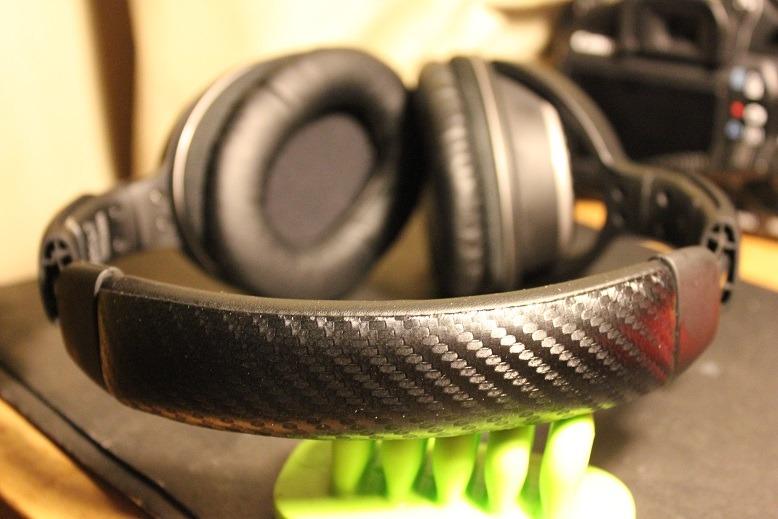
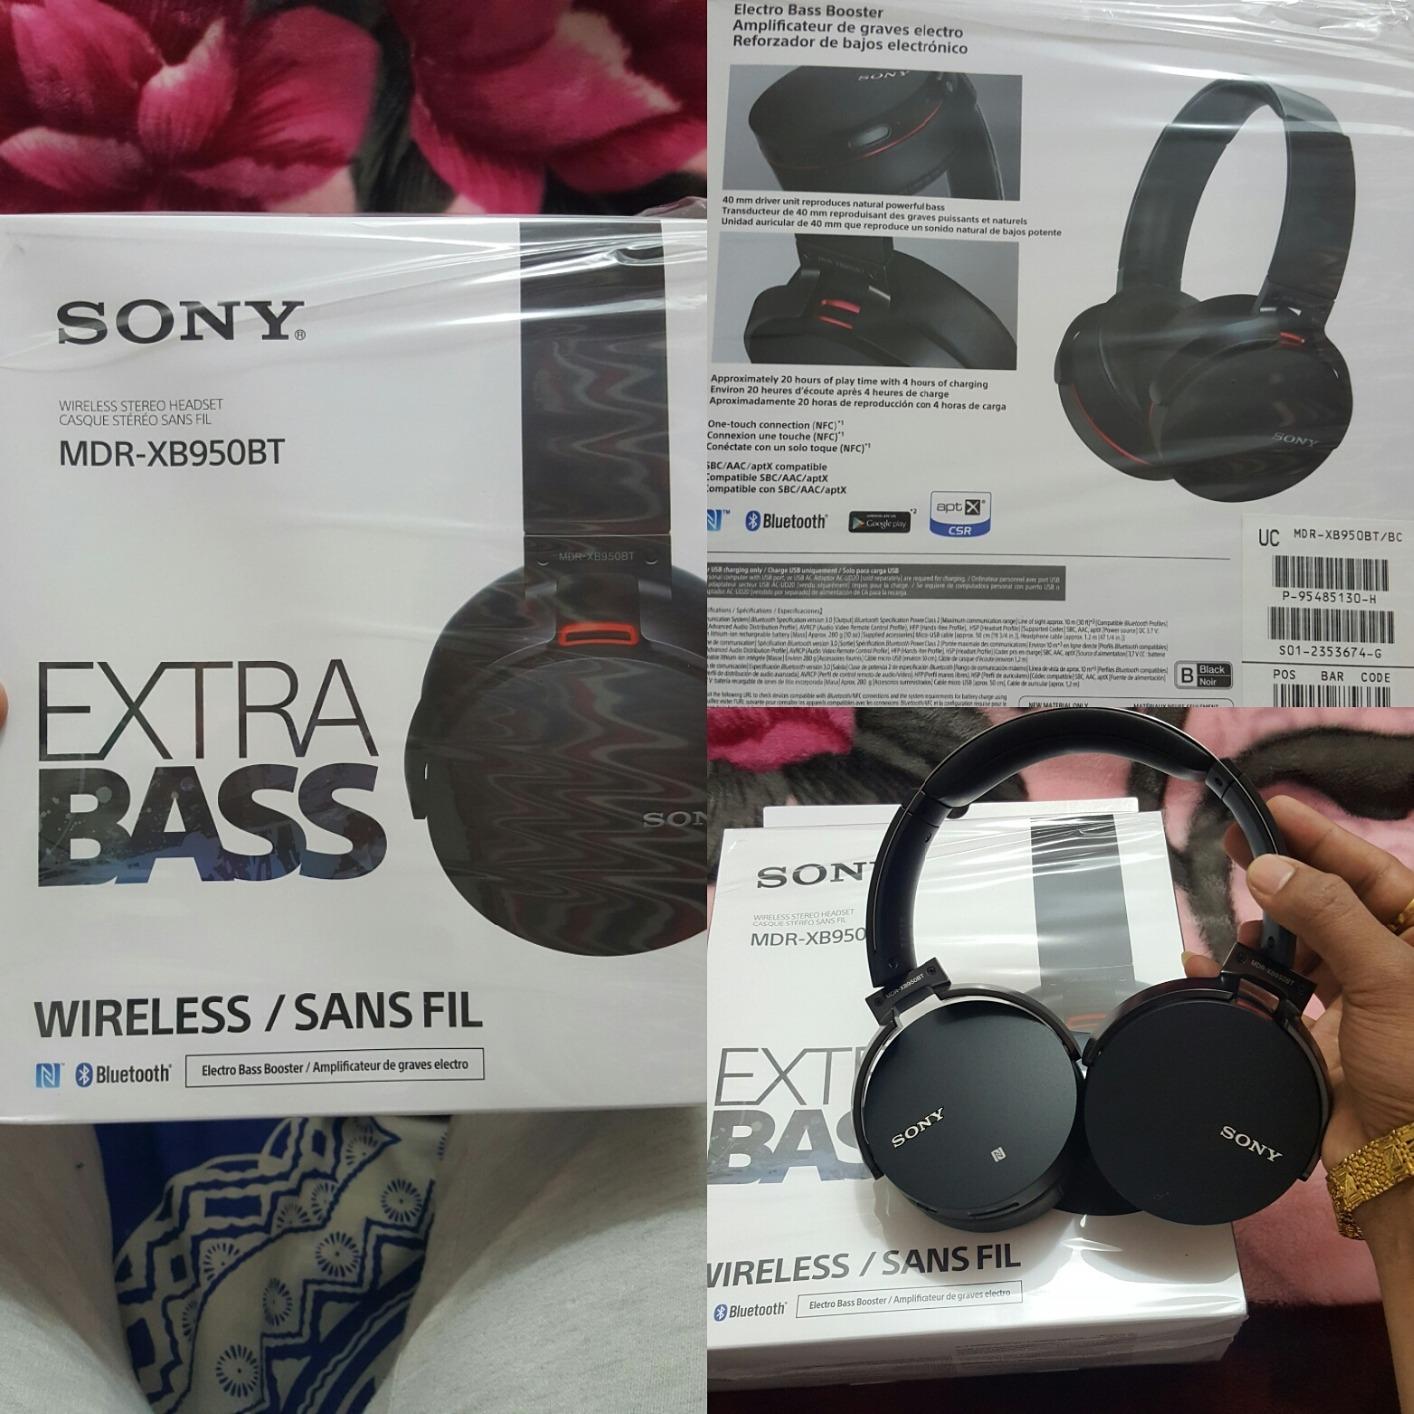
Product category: headphones
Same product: no